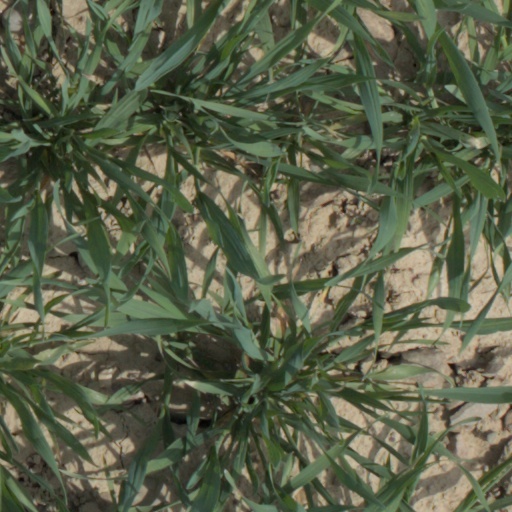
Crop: wheat